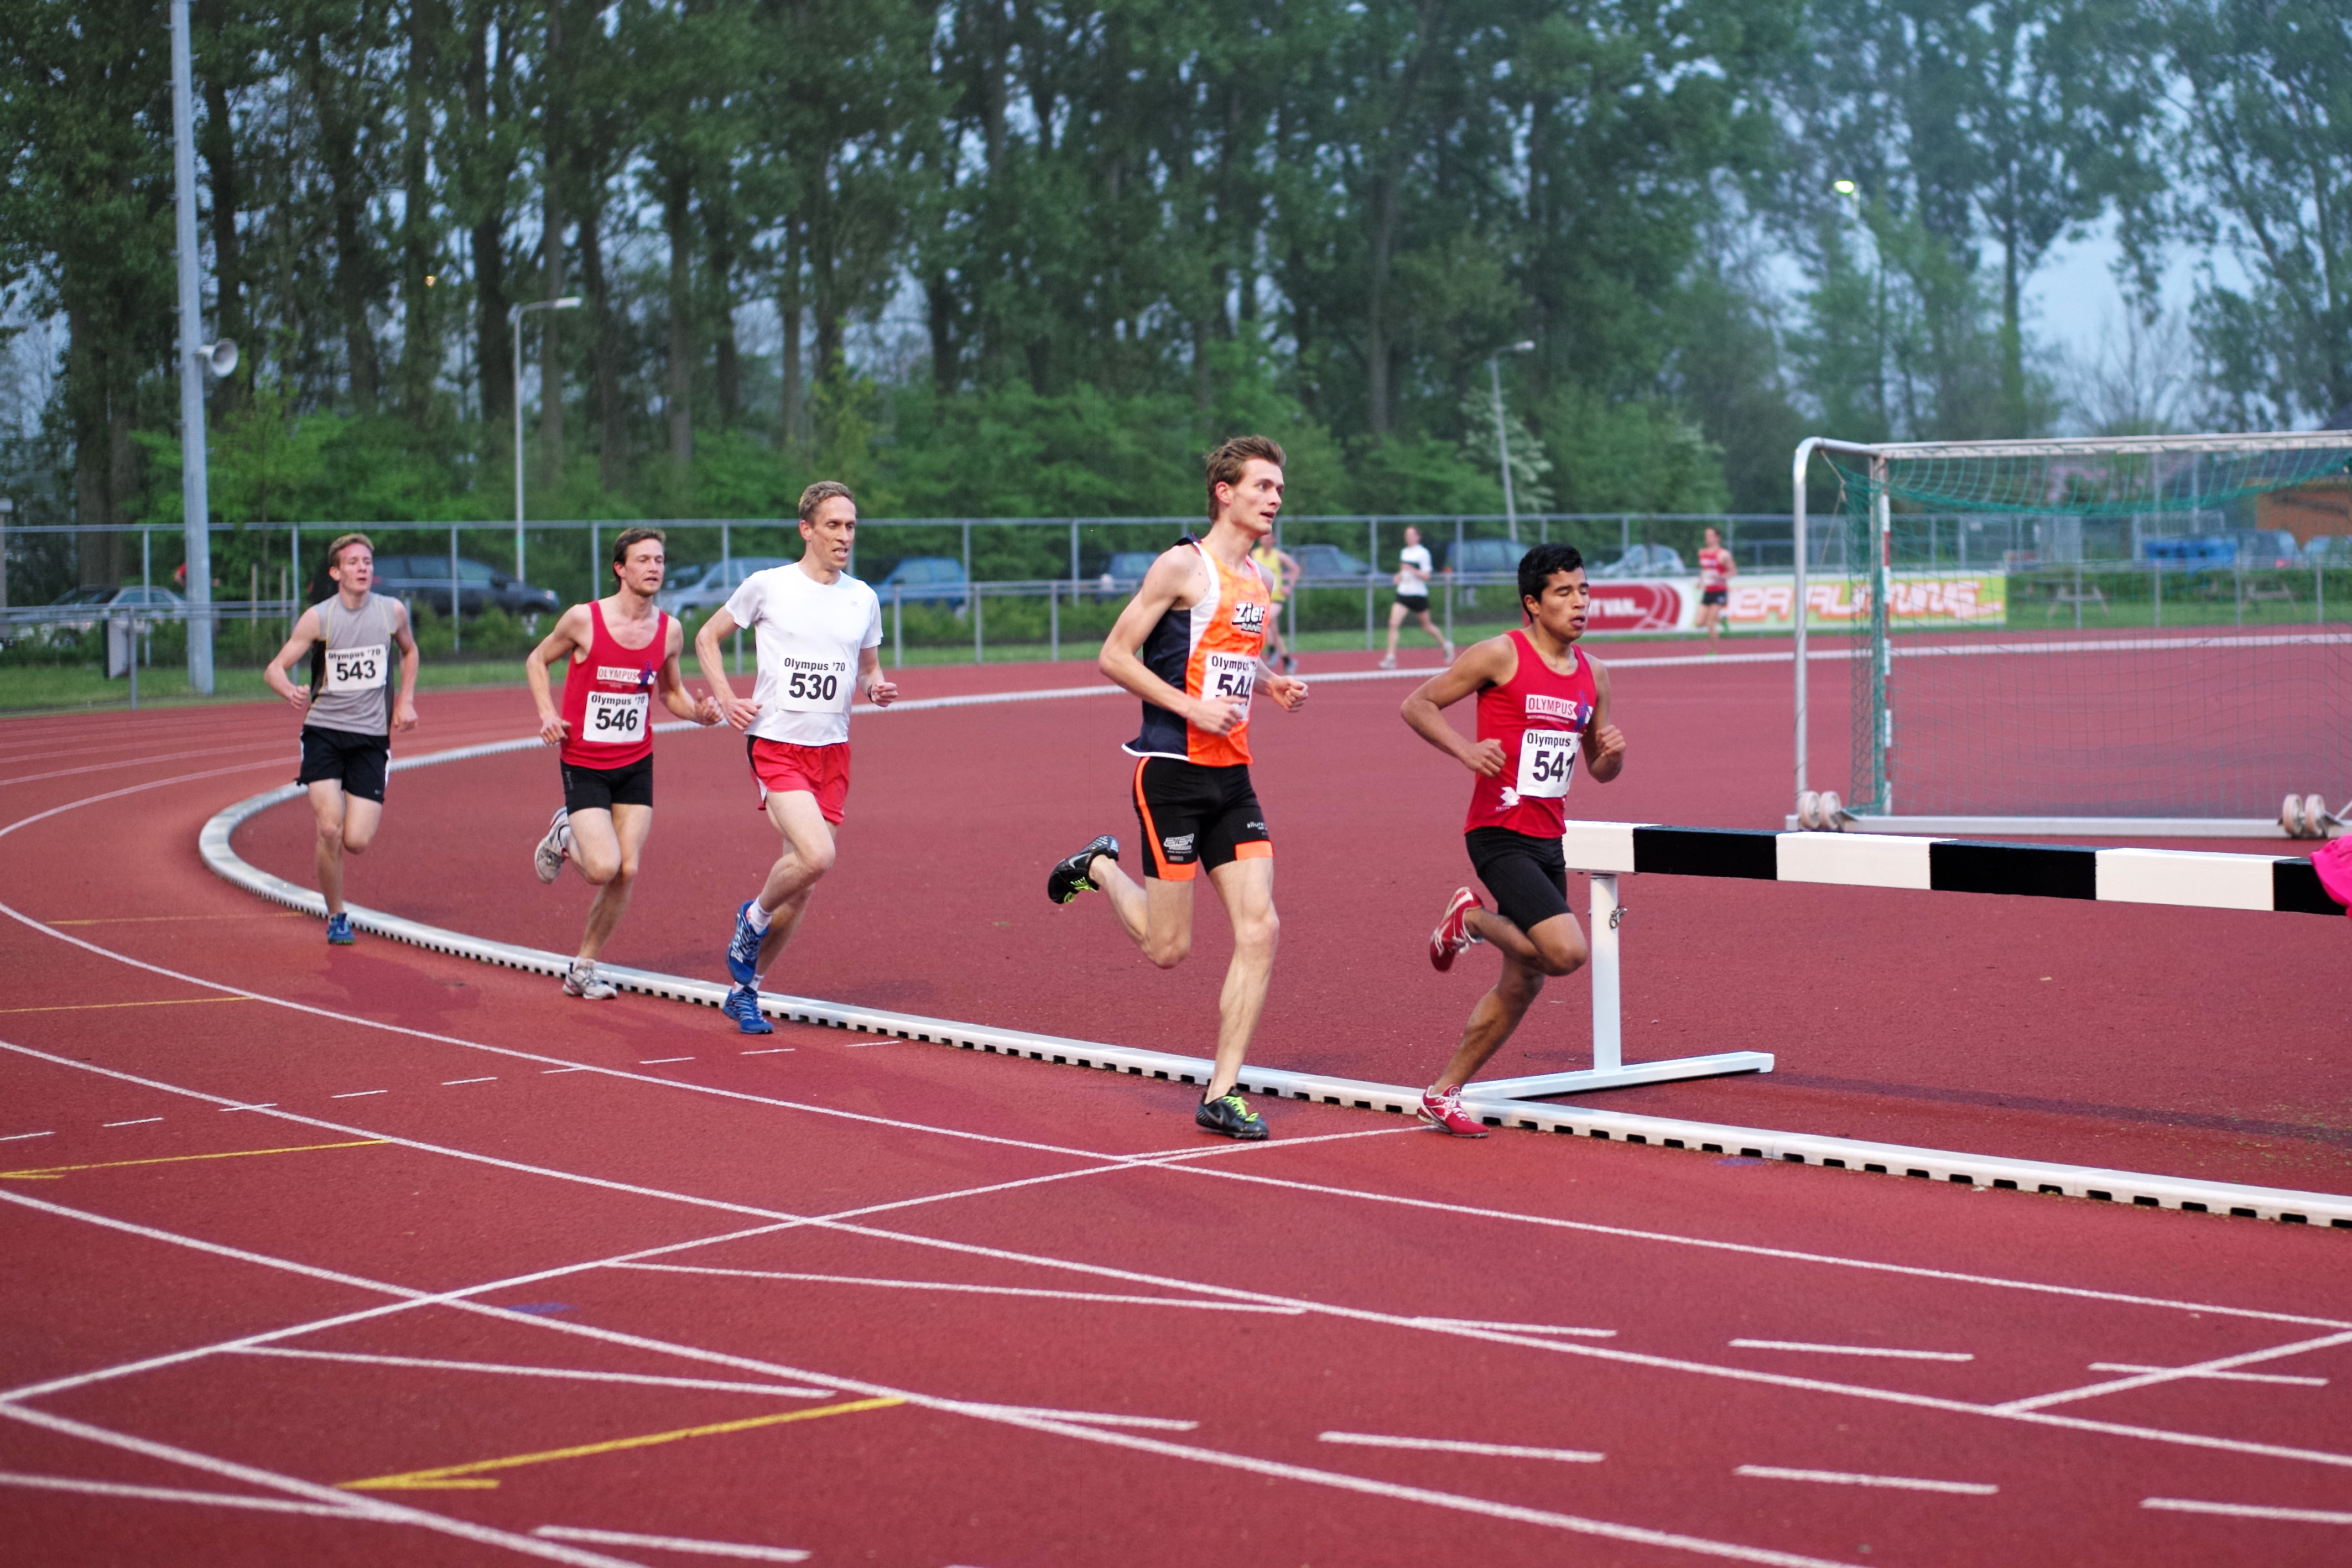
track, running, run, jumping, club, runner, race, competition, holland, netherlands, sports, athletics, sprint, 3000, naaldwijk, olympus70, hurdle, hurdling, physical exercise, human action, track and field athletics, heptathlon, middle distance running, 800 metres, 110 metres hurdles, 4 100 metres relay, 100 metres hurdles, obstacle race